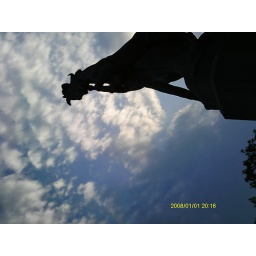
horse in the sky